Kurt Kuenne

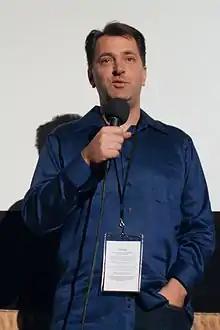
Kurt Kuenne in 2008

Kuenne was born October 24, 1973, in Mountain View, California He grew up in Northern California and began making films aged seven on Super 8 film and later video. He attended Lynbrook High School and then studied film at University of Southern California's School of Cinema-Television, where he made "Remembrances" (1995) and was awarded the Harold Lloyd Scholarship in Film Editing. Kuenne then studied film composing, but returned to directing with feature "Scrapbook" (1999). In 2002 he was awarded an Academy of Motion Picture Arts and Sciences Nicholl Fellowship in Screenwriting for a script titled "Mason Mule".